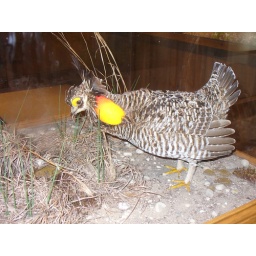
Prairie chicken in a box